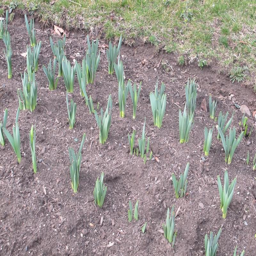
spring flowers getting an early start because of the warm weather .